Culture of Turkey

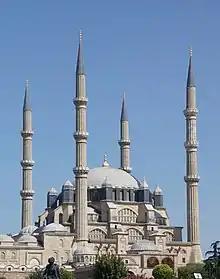
Selimiye Mosque in Edirne (1568–1574)

The architecture of the early Ottomans experimented with different building types, including single-domed mosques, multi-domed buildings, and religious buildings with T-shaped floor plans. This eventually evolved into the Classical Ottoman style that was consolidated during the 16th and 17th centuries. This style, drawing strong influence from the Hagia Sophia, produced grand imperial mosques designed around a central dome and a varying number of semi-domes. This period is also associated with the most famous Ottoman architect, Mimar Sinan (d. 1588). Among his over 300 designs across the empire, his most important works include the Şehzade Mosque in Istanbul, the Süleymaniye Mosque in Istanbul, and the Selimiye Mosque in Edirne. In decorative arts, Iznik tiles reached their artistic peak and were used in many buildings.